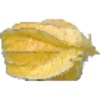
Label: Physalis with Husk 1